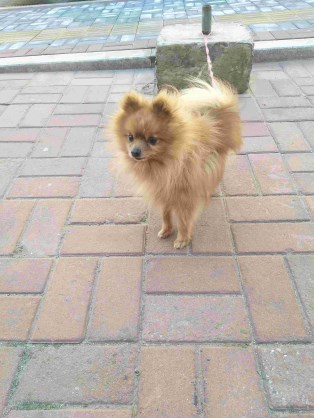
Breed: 1936-n000005-Pomeranian